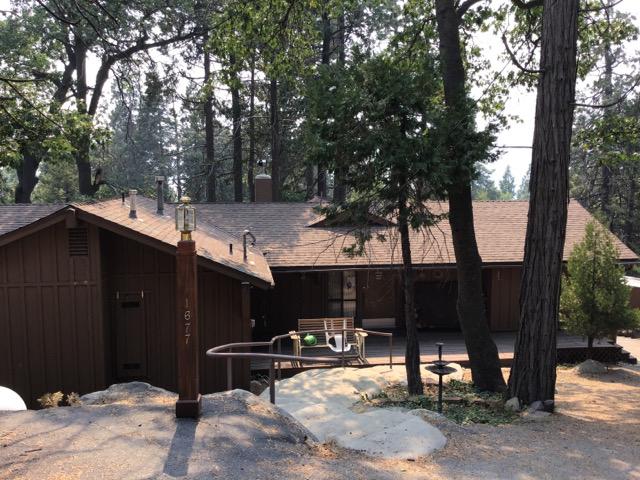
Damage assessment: no_damage